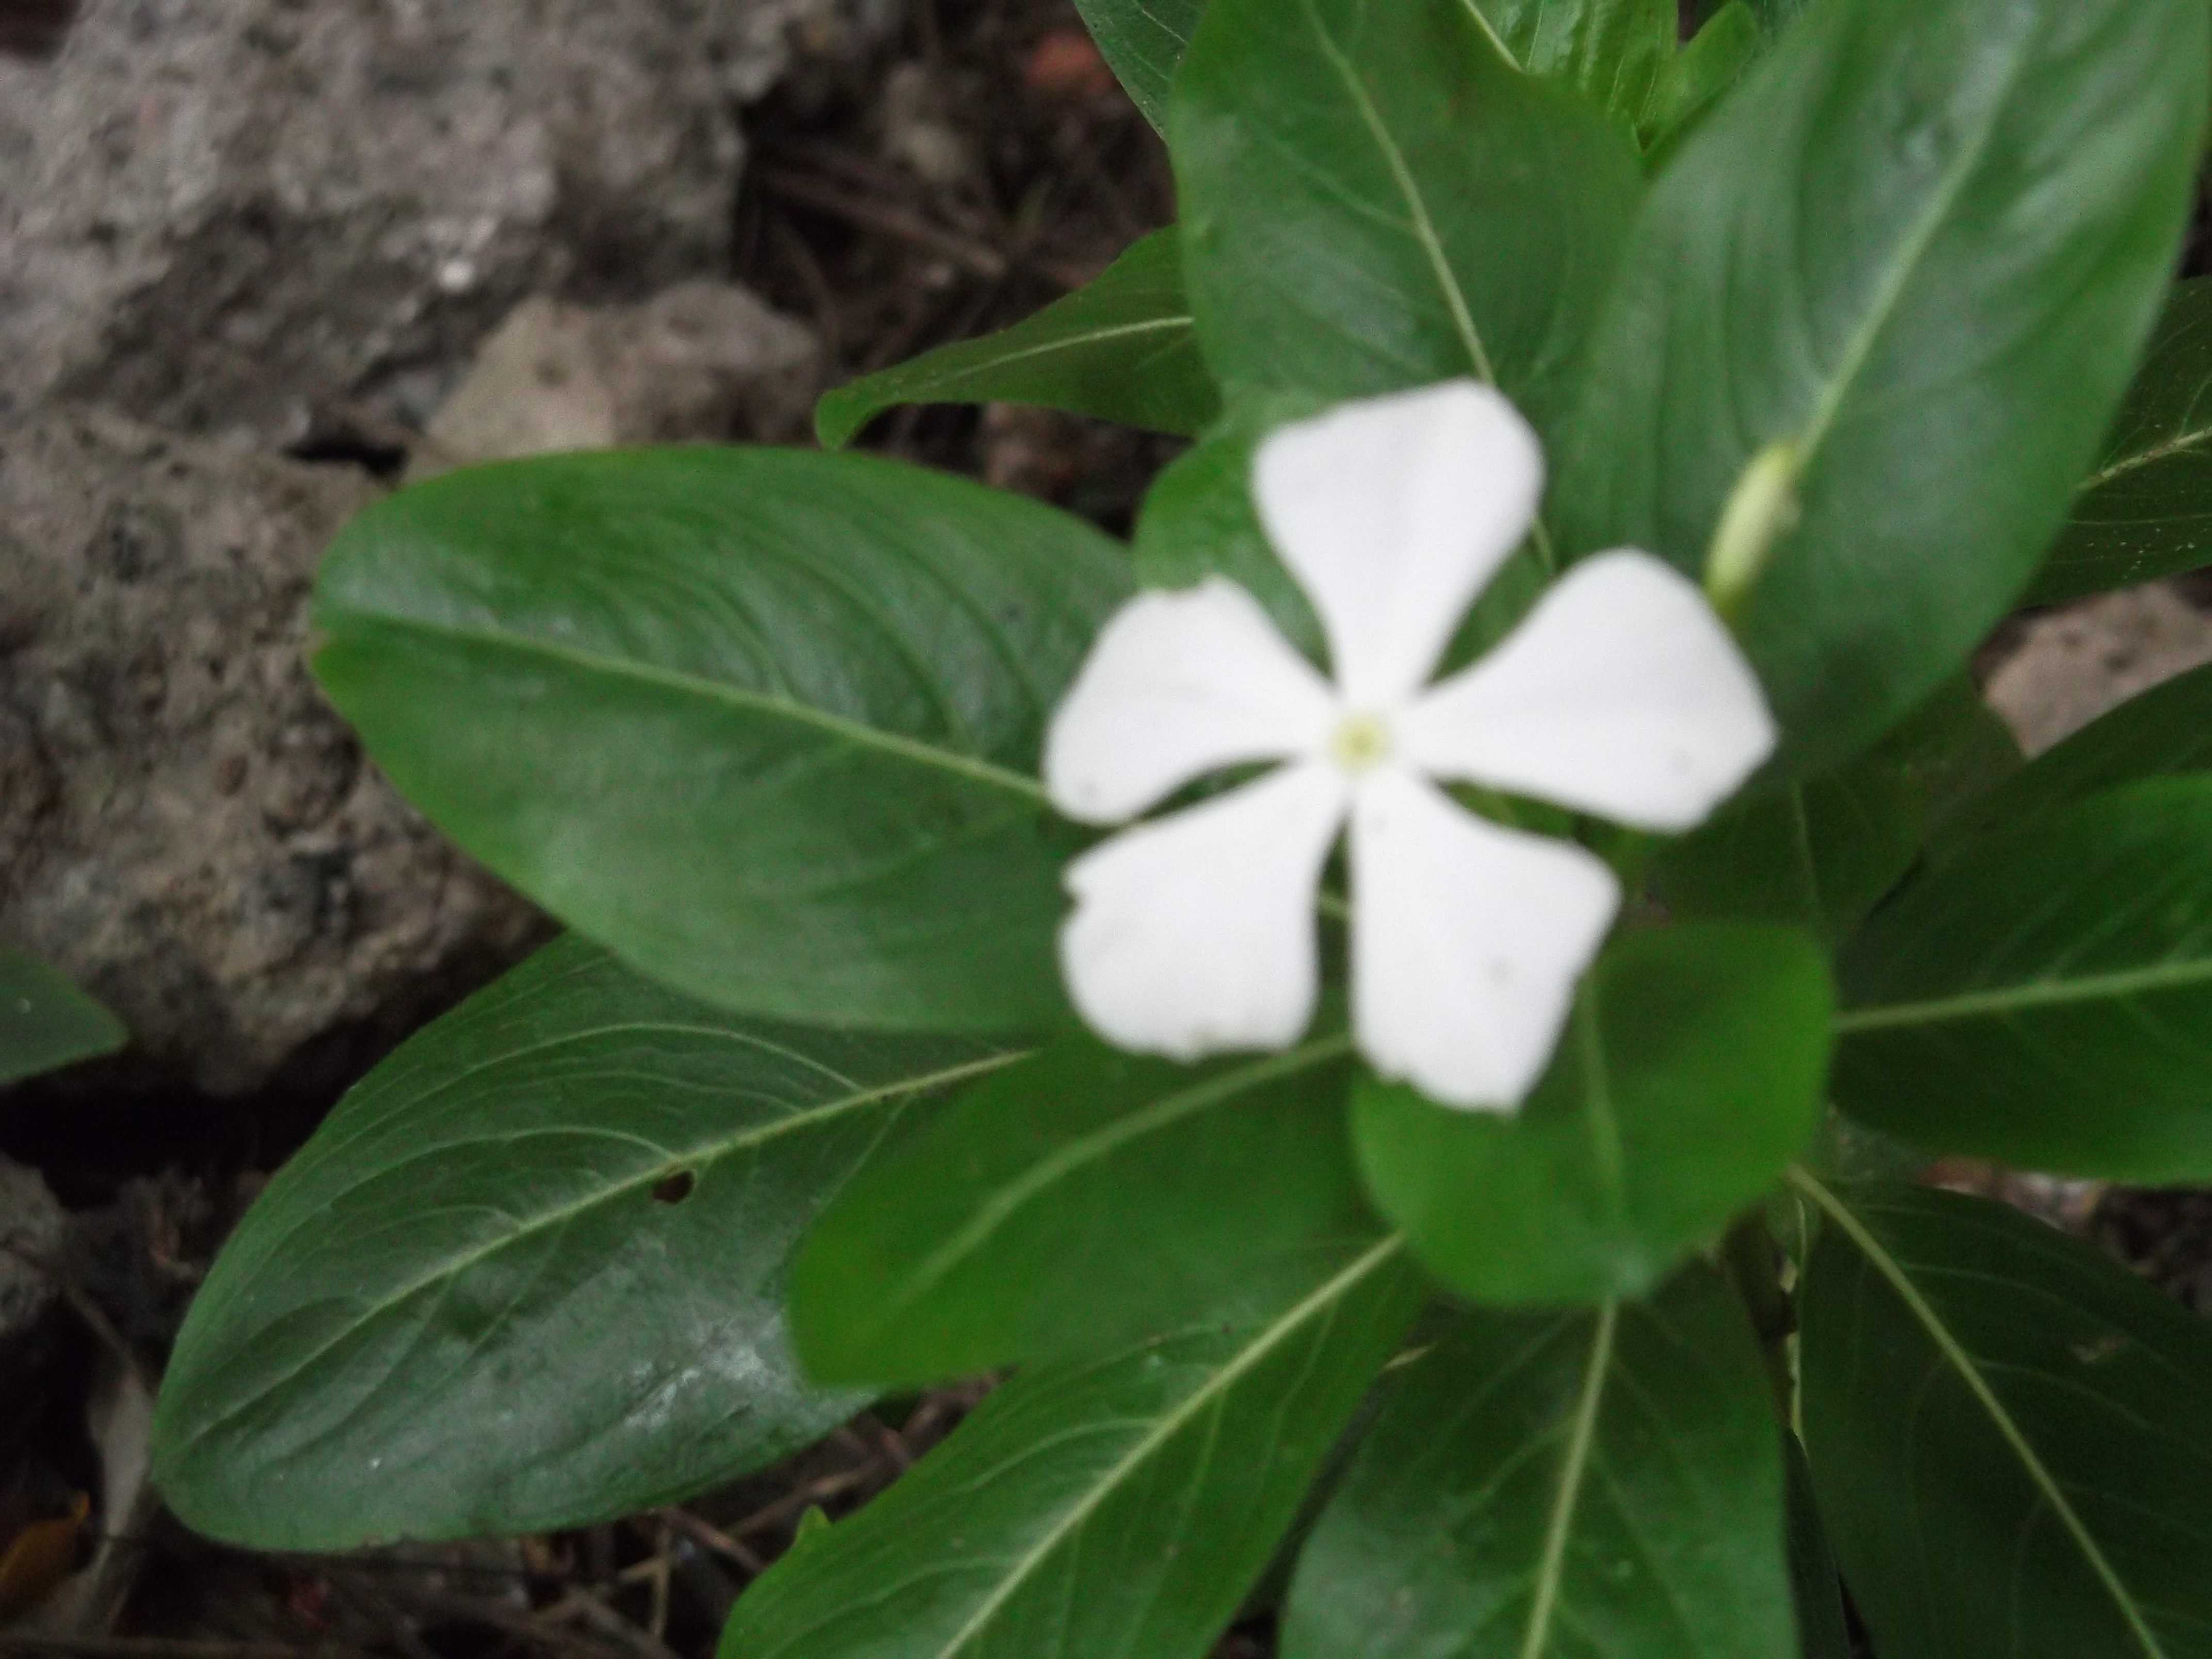
simple, white flower, single, flower, plant, leaf, flora, wildflower